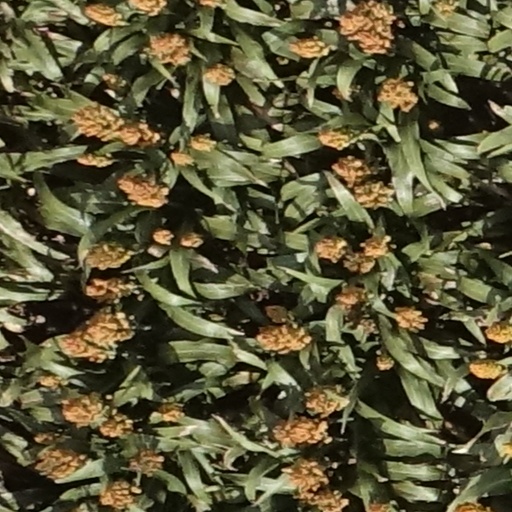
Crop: sorghum